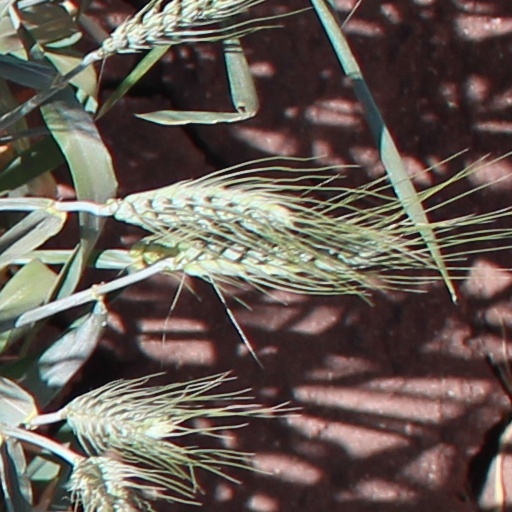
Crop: wheat